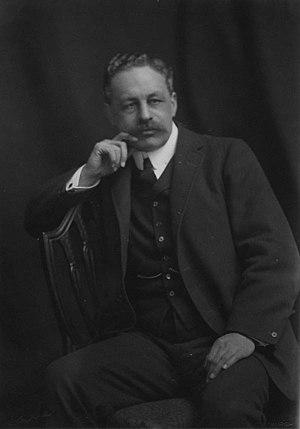
Sir Halford John Mackinder, né le 15 février 1861 à Gainsborough et mort le 6 mars 1947 à Bournemouth, est un géographe britannique, généralement considéré comme le père fondateur de la géopolitique.